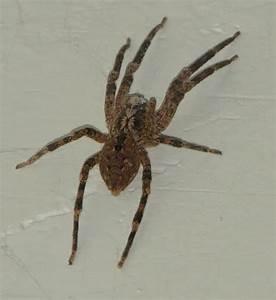
spider